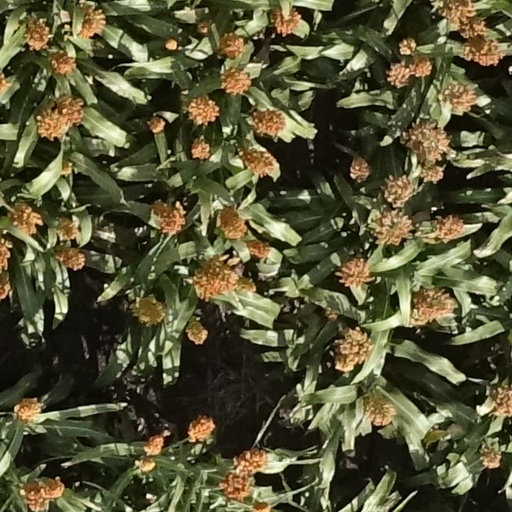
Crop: sorghum